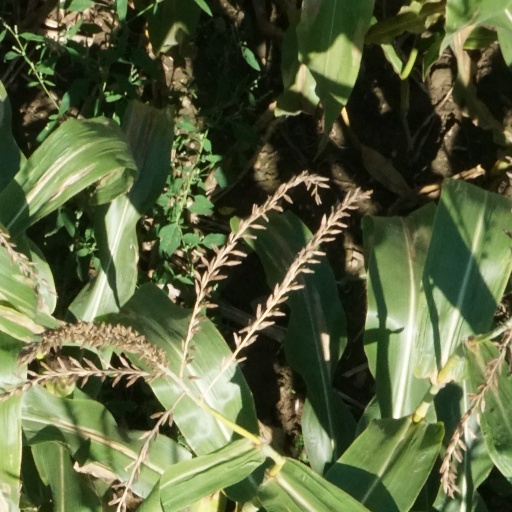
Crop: maize; corn